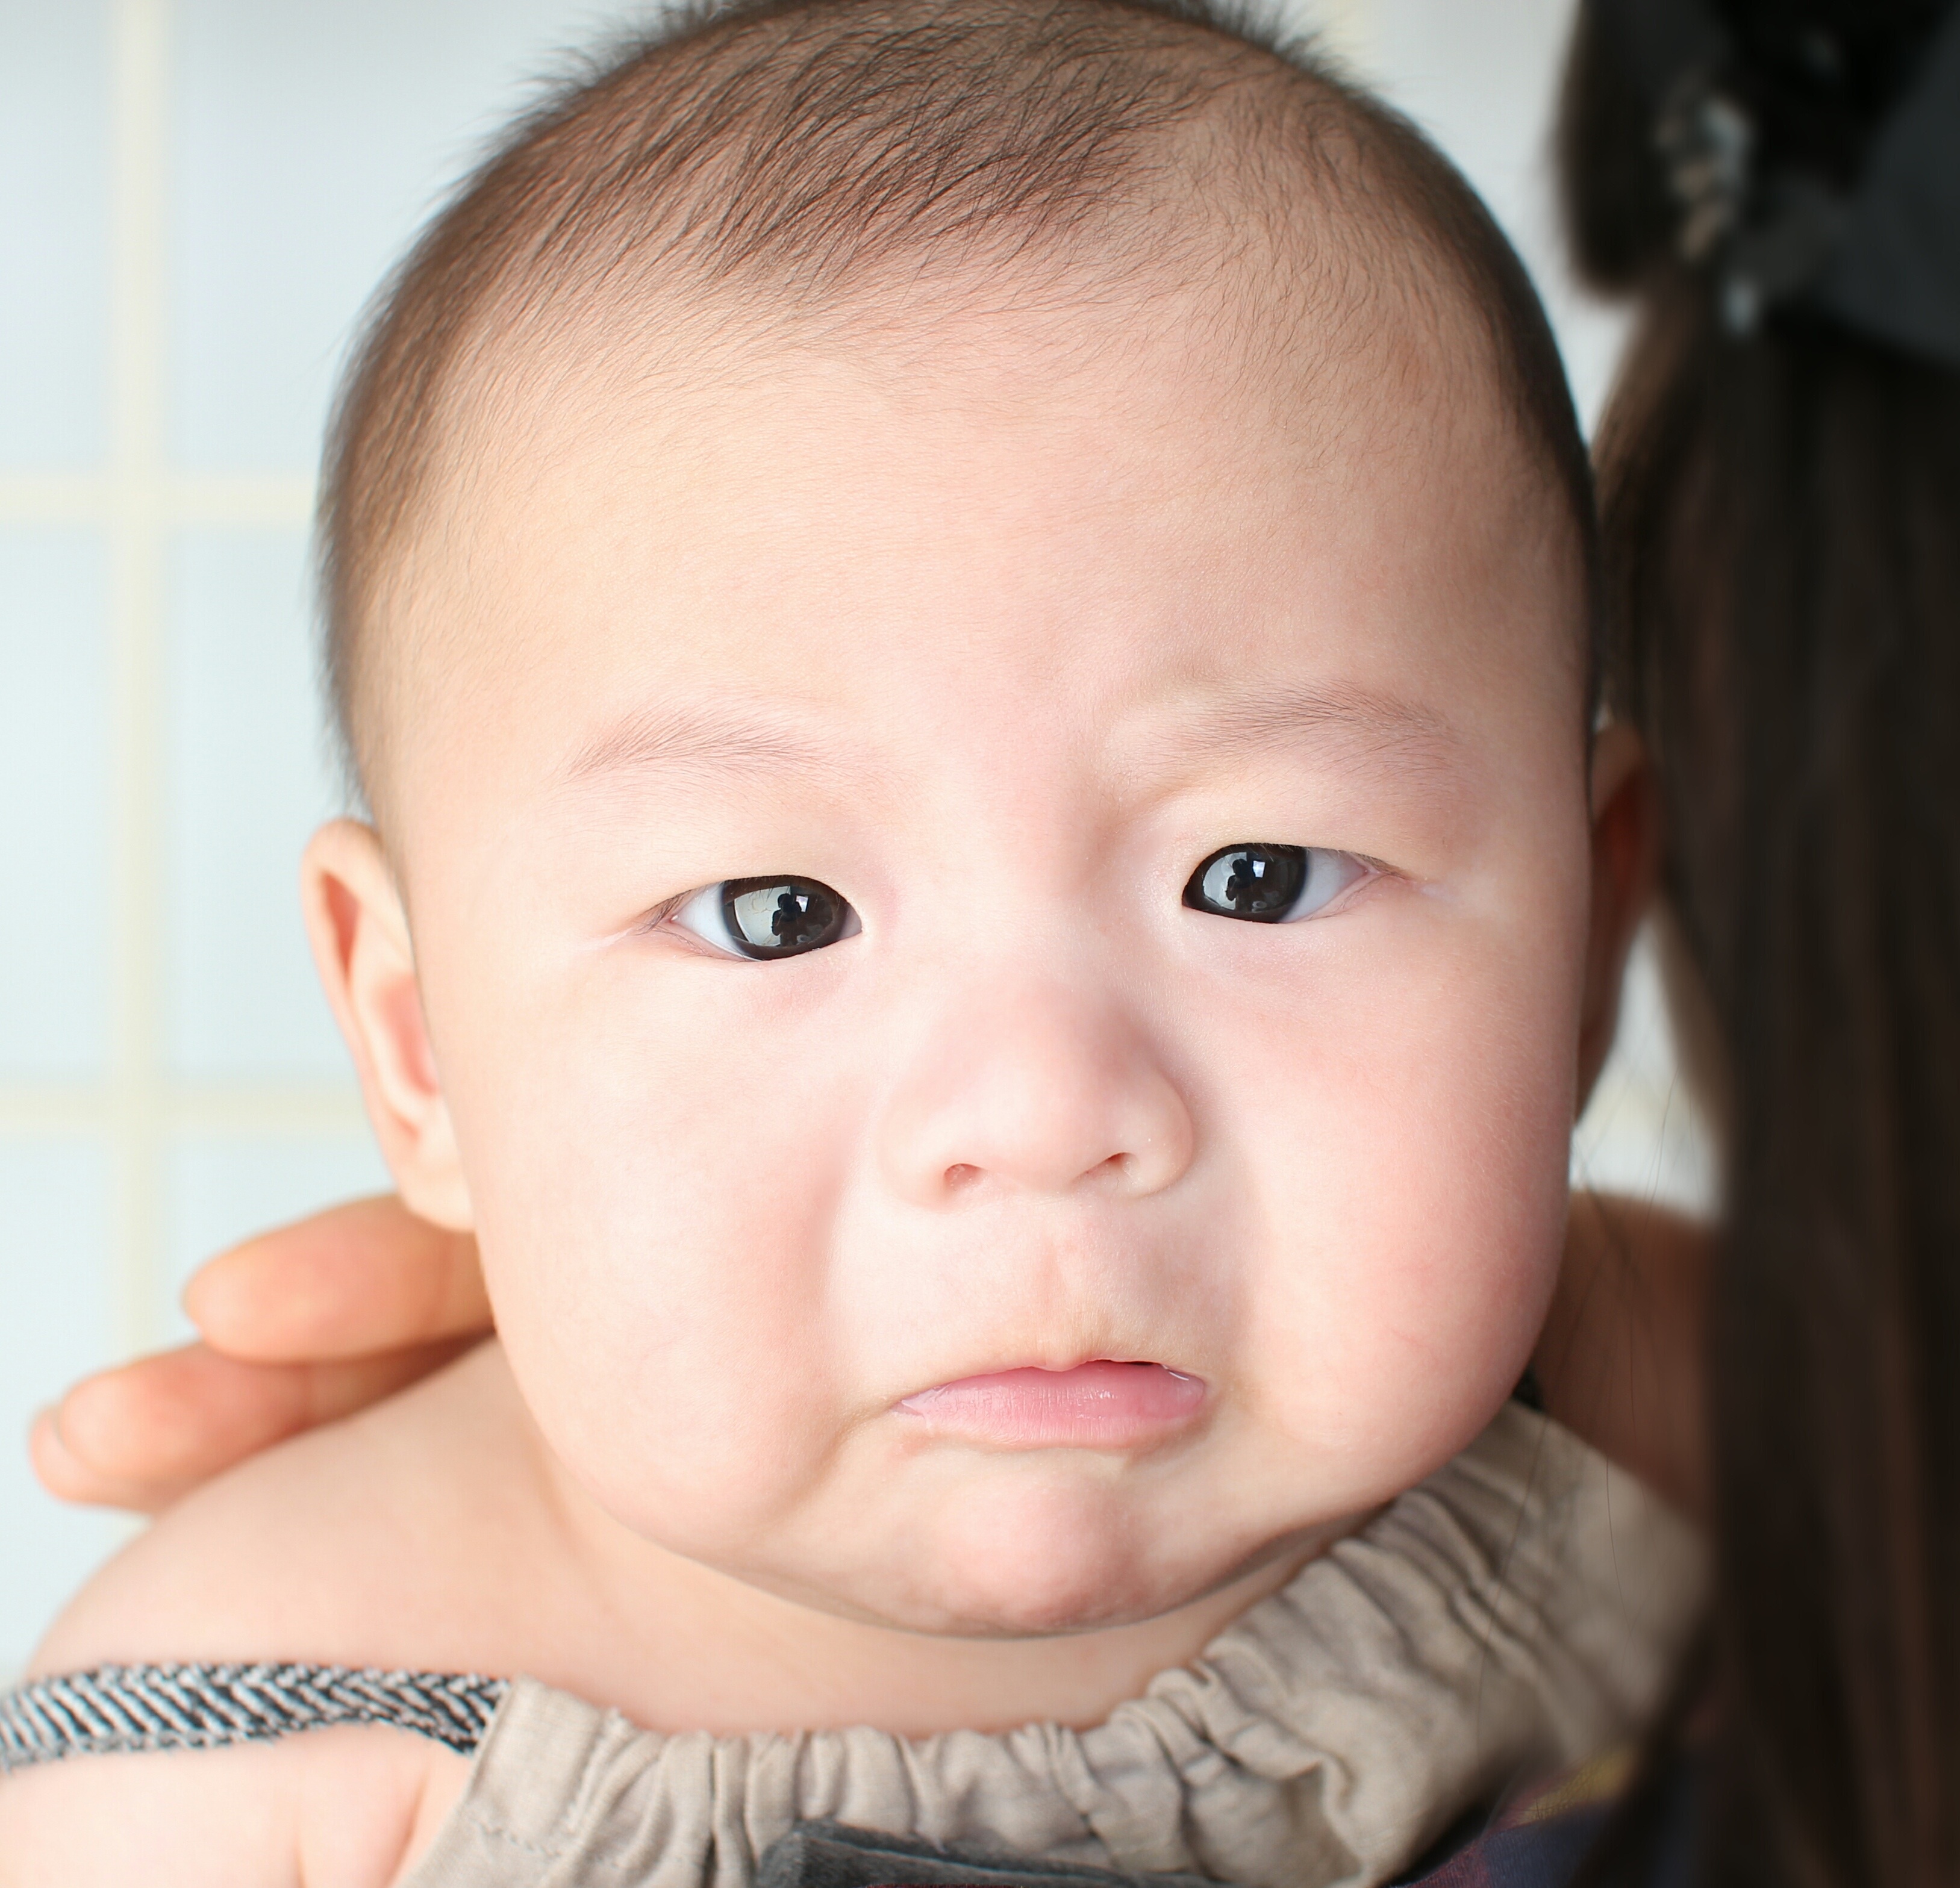
person, photography, portrait, child, ear, facial expression, smile, eyebrow, mouth, close up, human body, face, nose, cheek, infant, toddler, eye, head, skin, organ, portrait photography, meongmi, guillaume, pparung